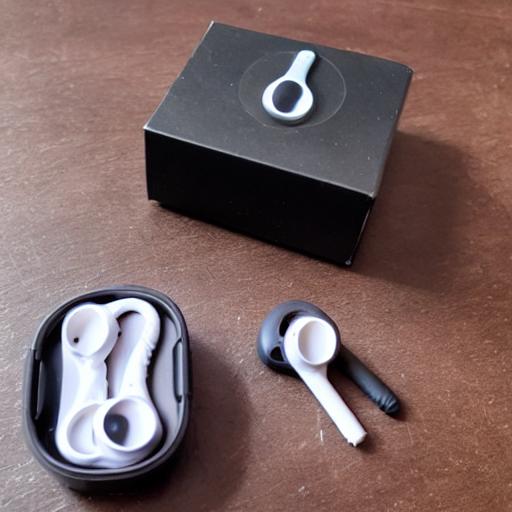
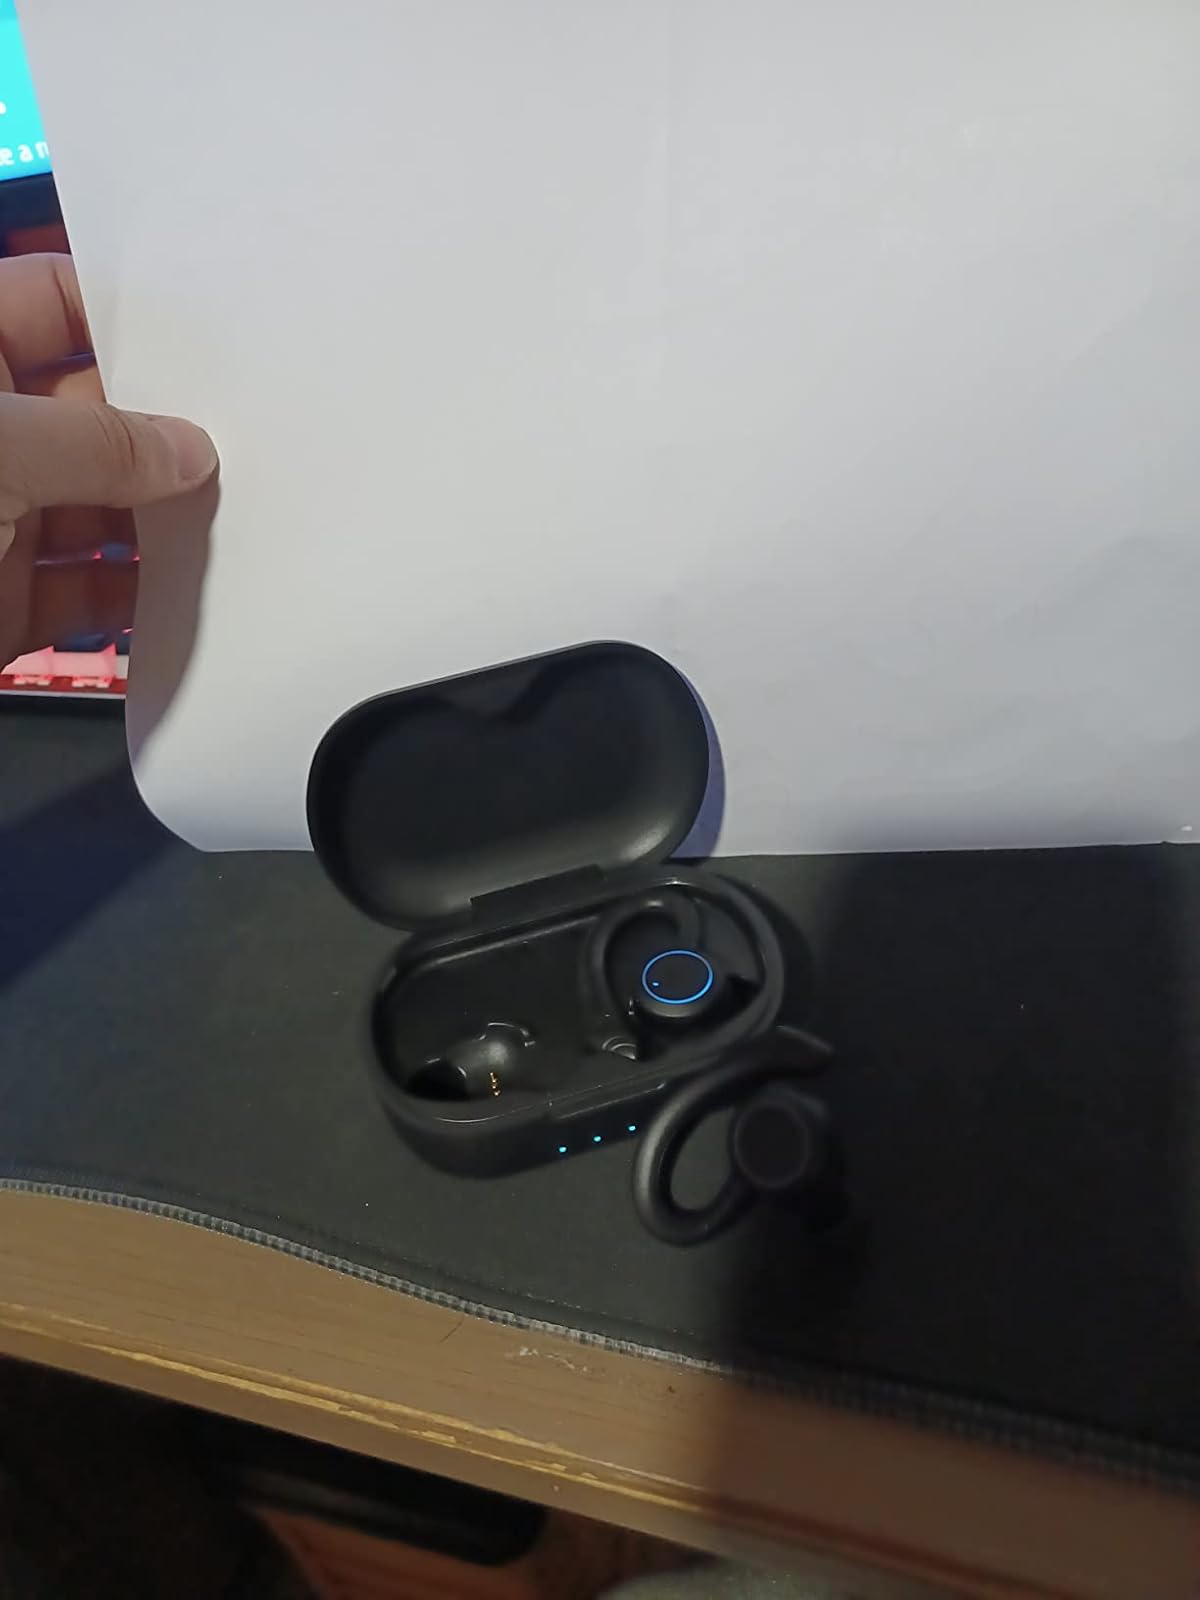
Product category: earbuds
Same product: no